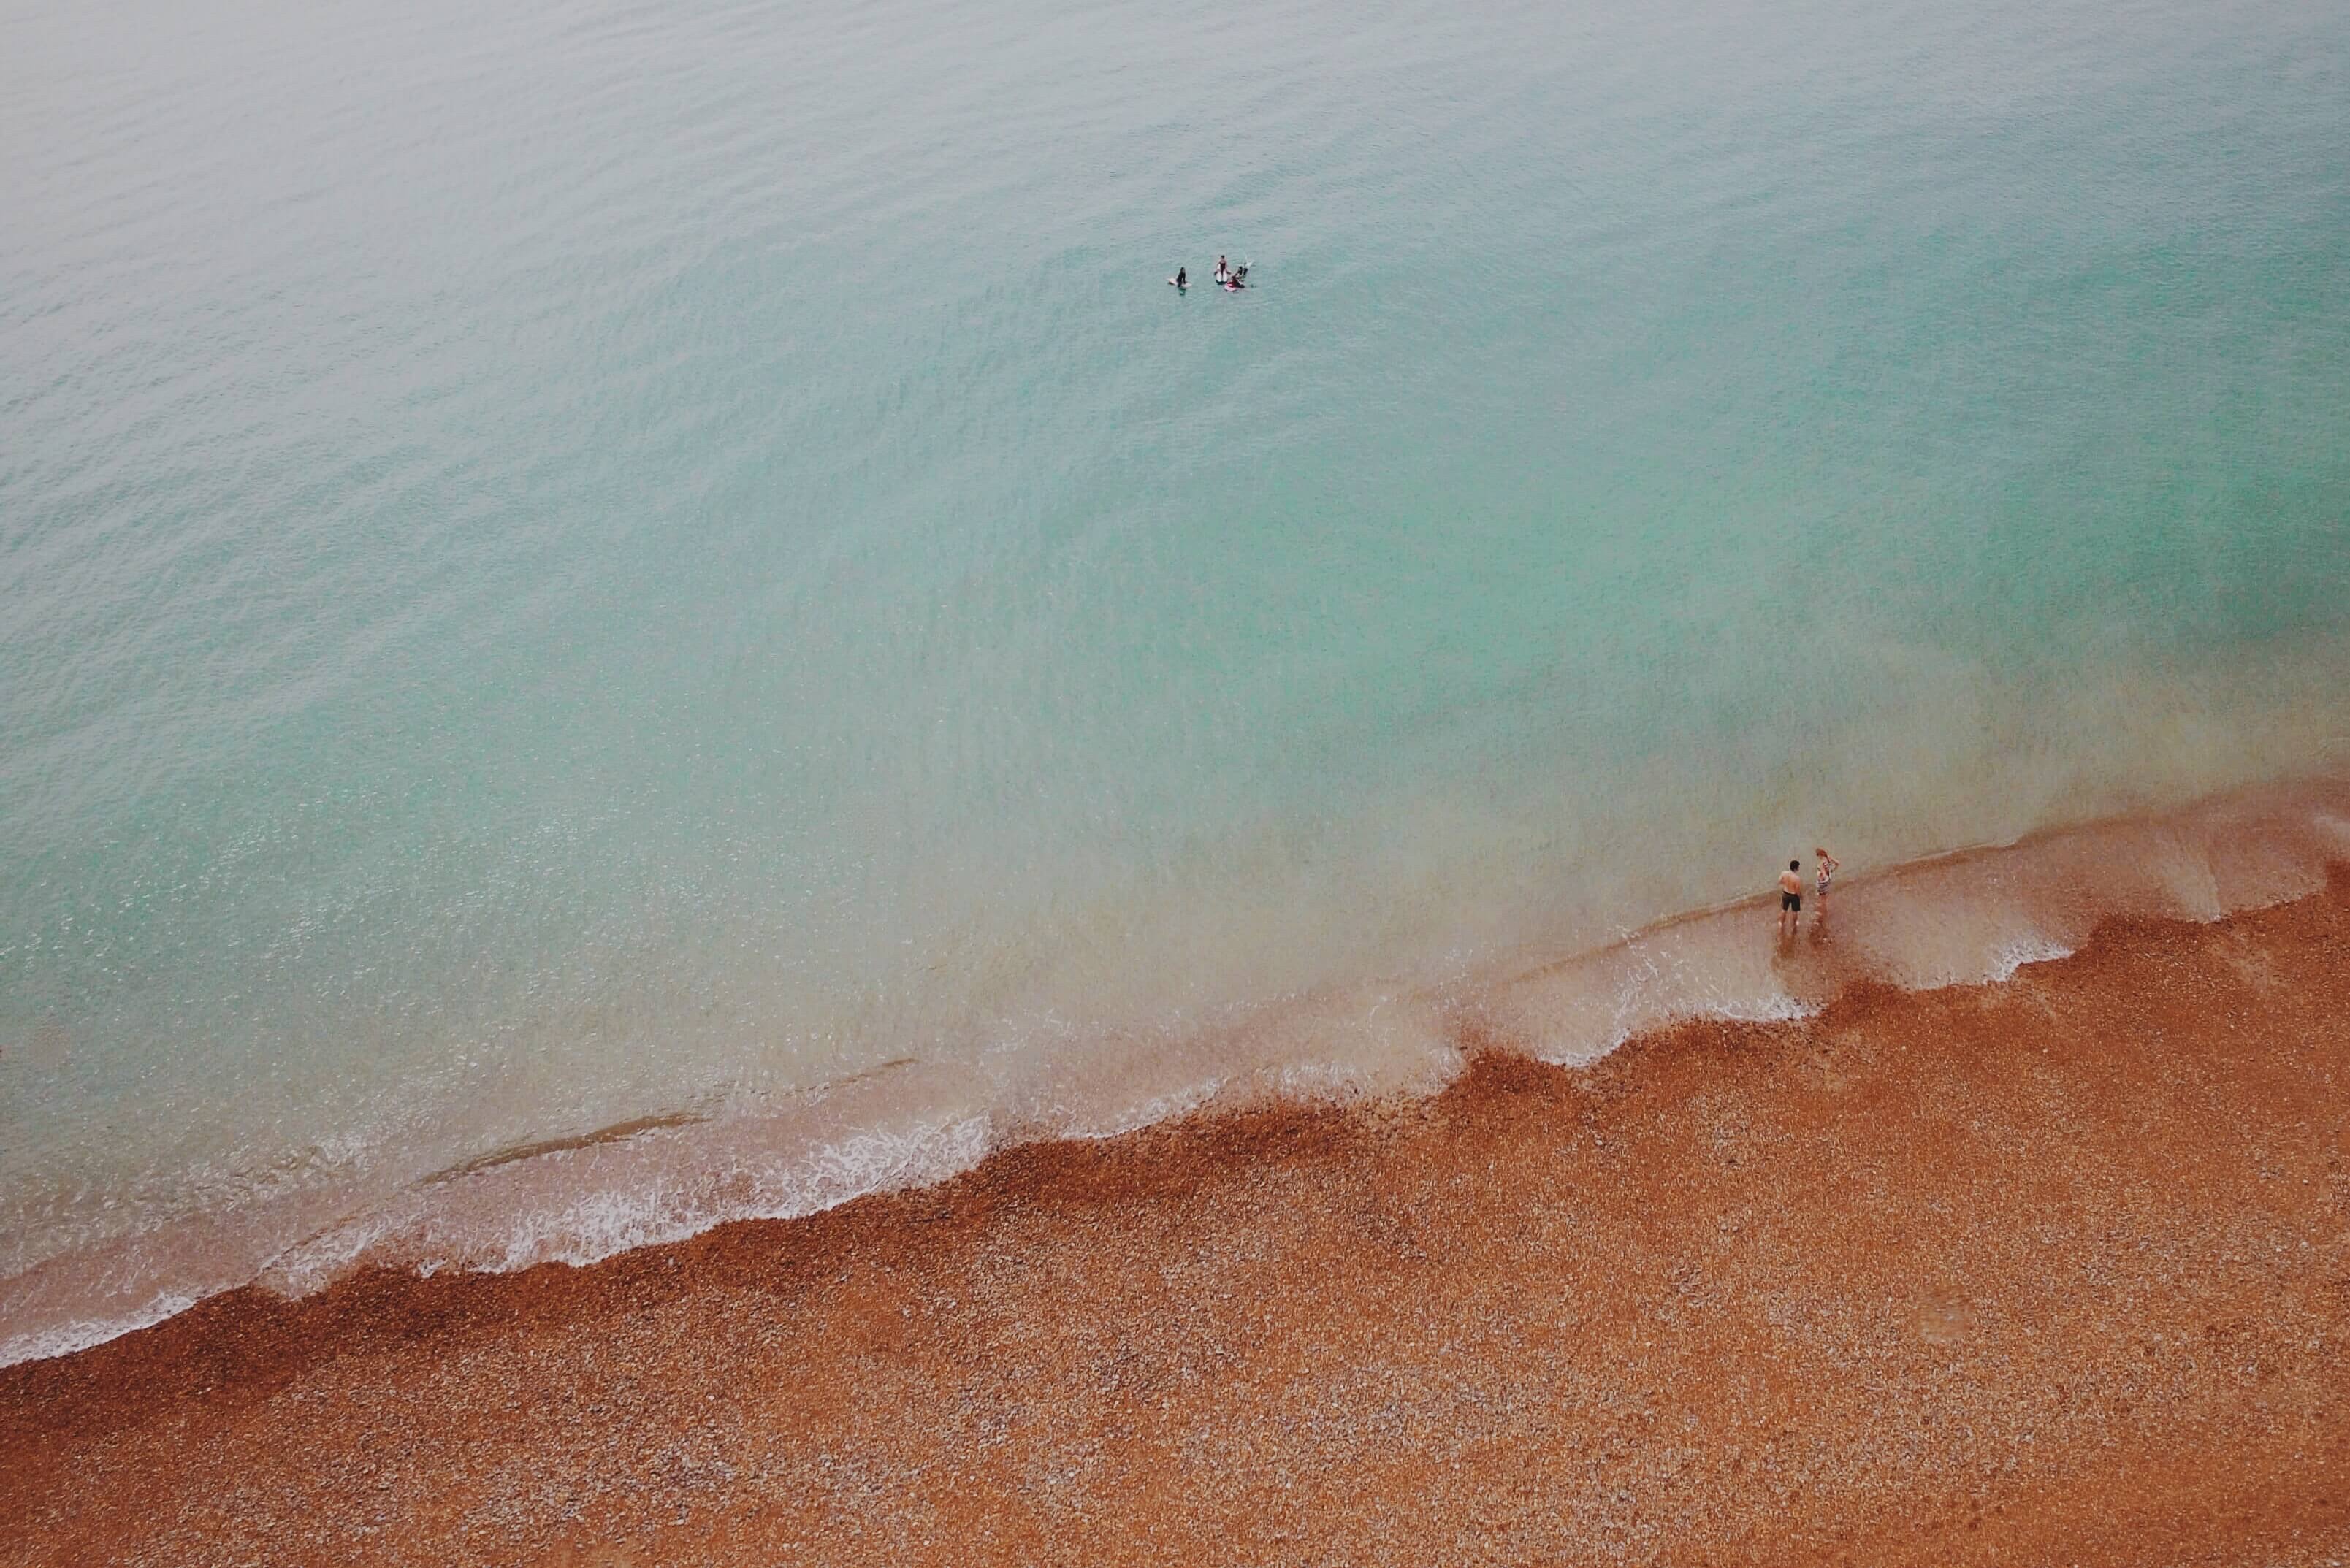
beach, sea, coast, sand, ocean, shore, wave, material, wind wave